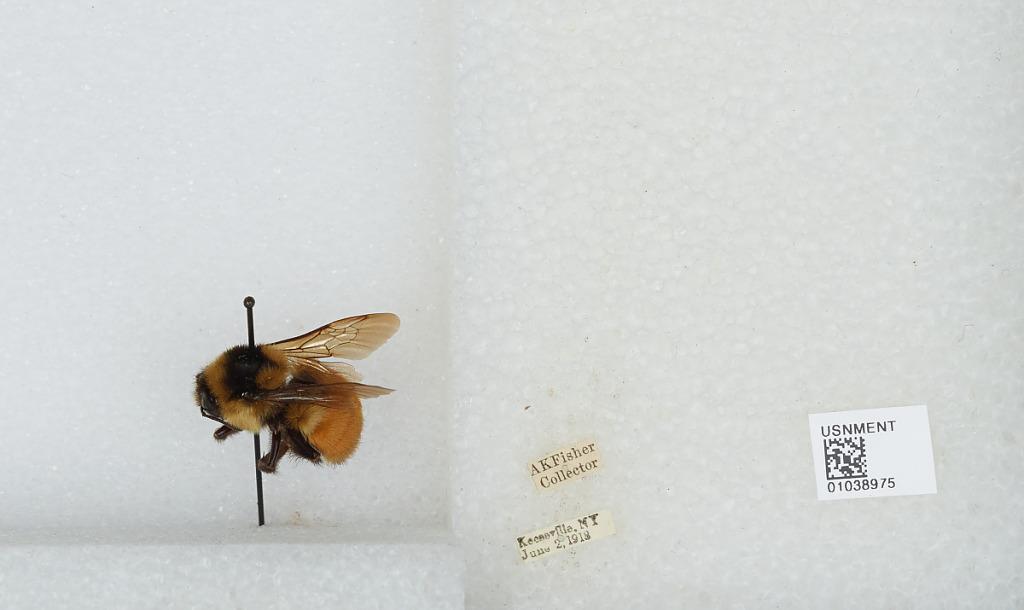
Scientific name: Bombus (Pyrobombus) ternarius Say
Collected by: A. Fisher
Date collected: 1918-6-2
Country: United States
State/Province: New York
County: Essex
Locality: Keeseville
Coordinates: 44.5, -73.48